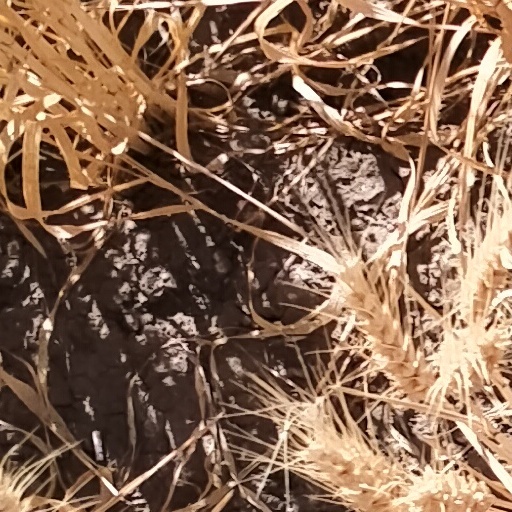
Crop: wheat